Kalijuge

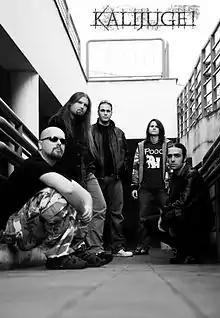
Kalijuge! 2008. From left to right. Dušan Labuda, Jano Svoboda, Martin Kralik, Lukaš Rusnak, Rafael Márquez

Kalijuge! is a Slovak progressive metal band formed in 1995 in Žilina, Slovakia. Though the lineup has changed frequently, two of the founding members of the band, Jano Svoboda and Dušan Labuda have remained in the formation.